Joe Leach

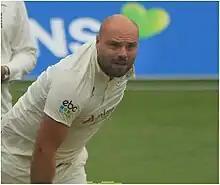
Leach in 2023

Joseph Leach (born 30 October 1990) is a former English cricketer who played for Worcestershire. Leach was a right-handed batsman who bowled right-arm medium. He was born in Stafford, Staffordshire, and was educated at Shrewsbury School.